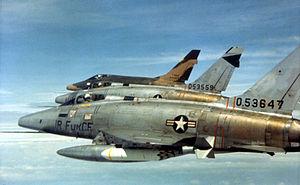
Le North American F-100 Super Sabre fait partie de la première génération de chasseurs supersoniques américains connue sous le nom de Century Series Fighters, au même titre que son équivalent soviétique le Mikoyan-Gourevitch MiG-19 Farmer. Cet avion était surnommé Hun par ses pilotes qui l'appréciaient beaucoup. Construit à plus de 2 000 exemplaires, le F-100 connut une longue carrière et fut utilisé jusqu'en 1982 par la Turquie.